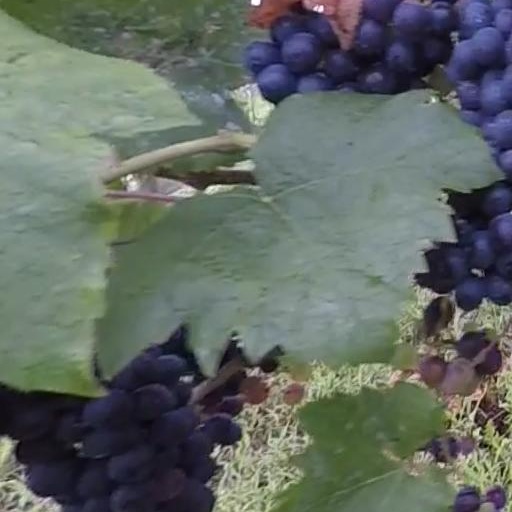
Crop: grape